Fort Wellington

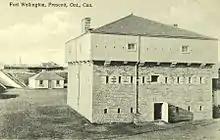
A postcard of Fort Wellington, c. 1930, several years after it was named National Historic Site of Canada.

Fort Wellington retained a regular garrison of British soldiers after the Rebellion. Visitors today can see the Fort restored to its condition in 1846, when the garrison comprised a modest detachment of Royal Artillery and a company of riflemen from the Royal Canadian Rifle Regiment.